Bertil Palmar Johansen

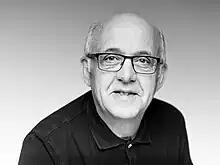
Bertil Palmar Johansen

Bertil Palmar Johansen (born 18 February 1954) is a Norwegian contemporary composer and violinist.